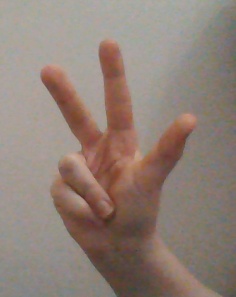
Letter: al